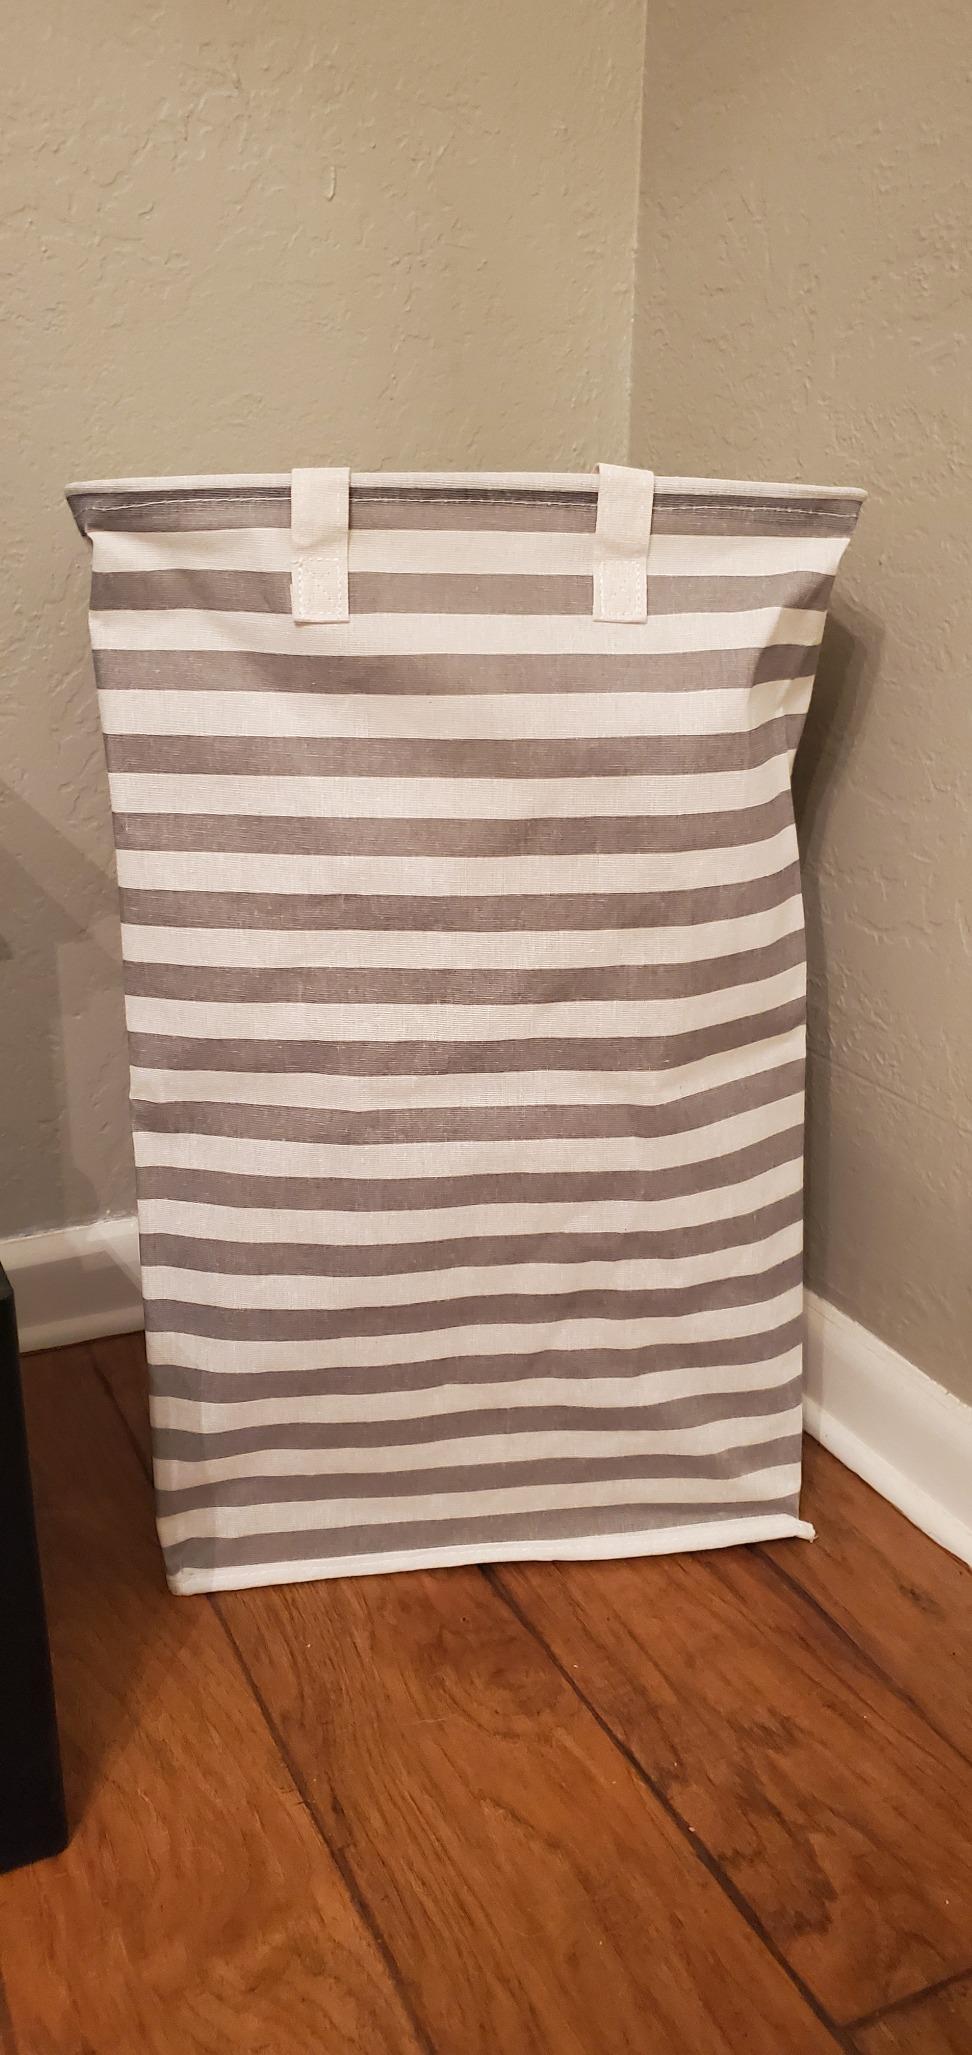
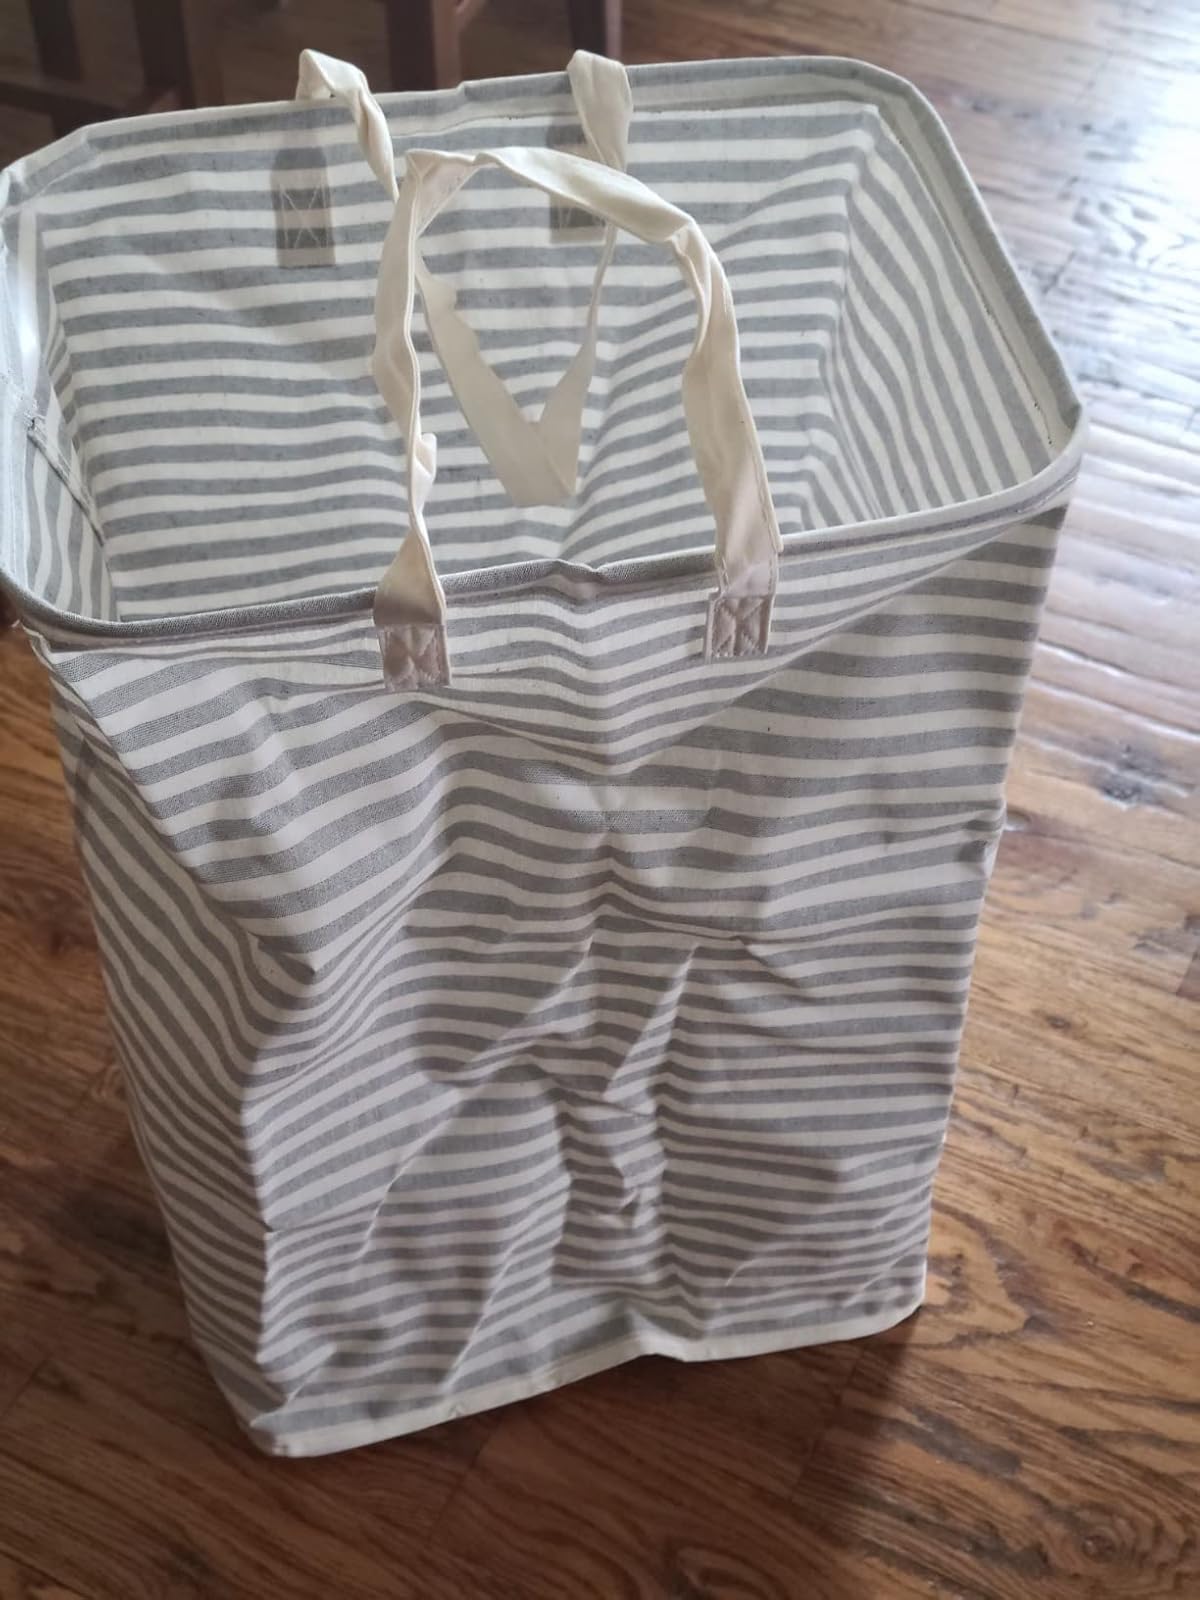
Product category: items_hamper
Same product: no